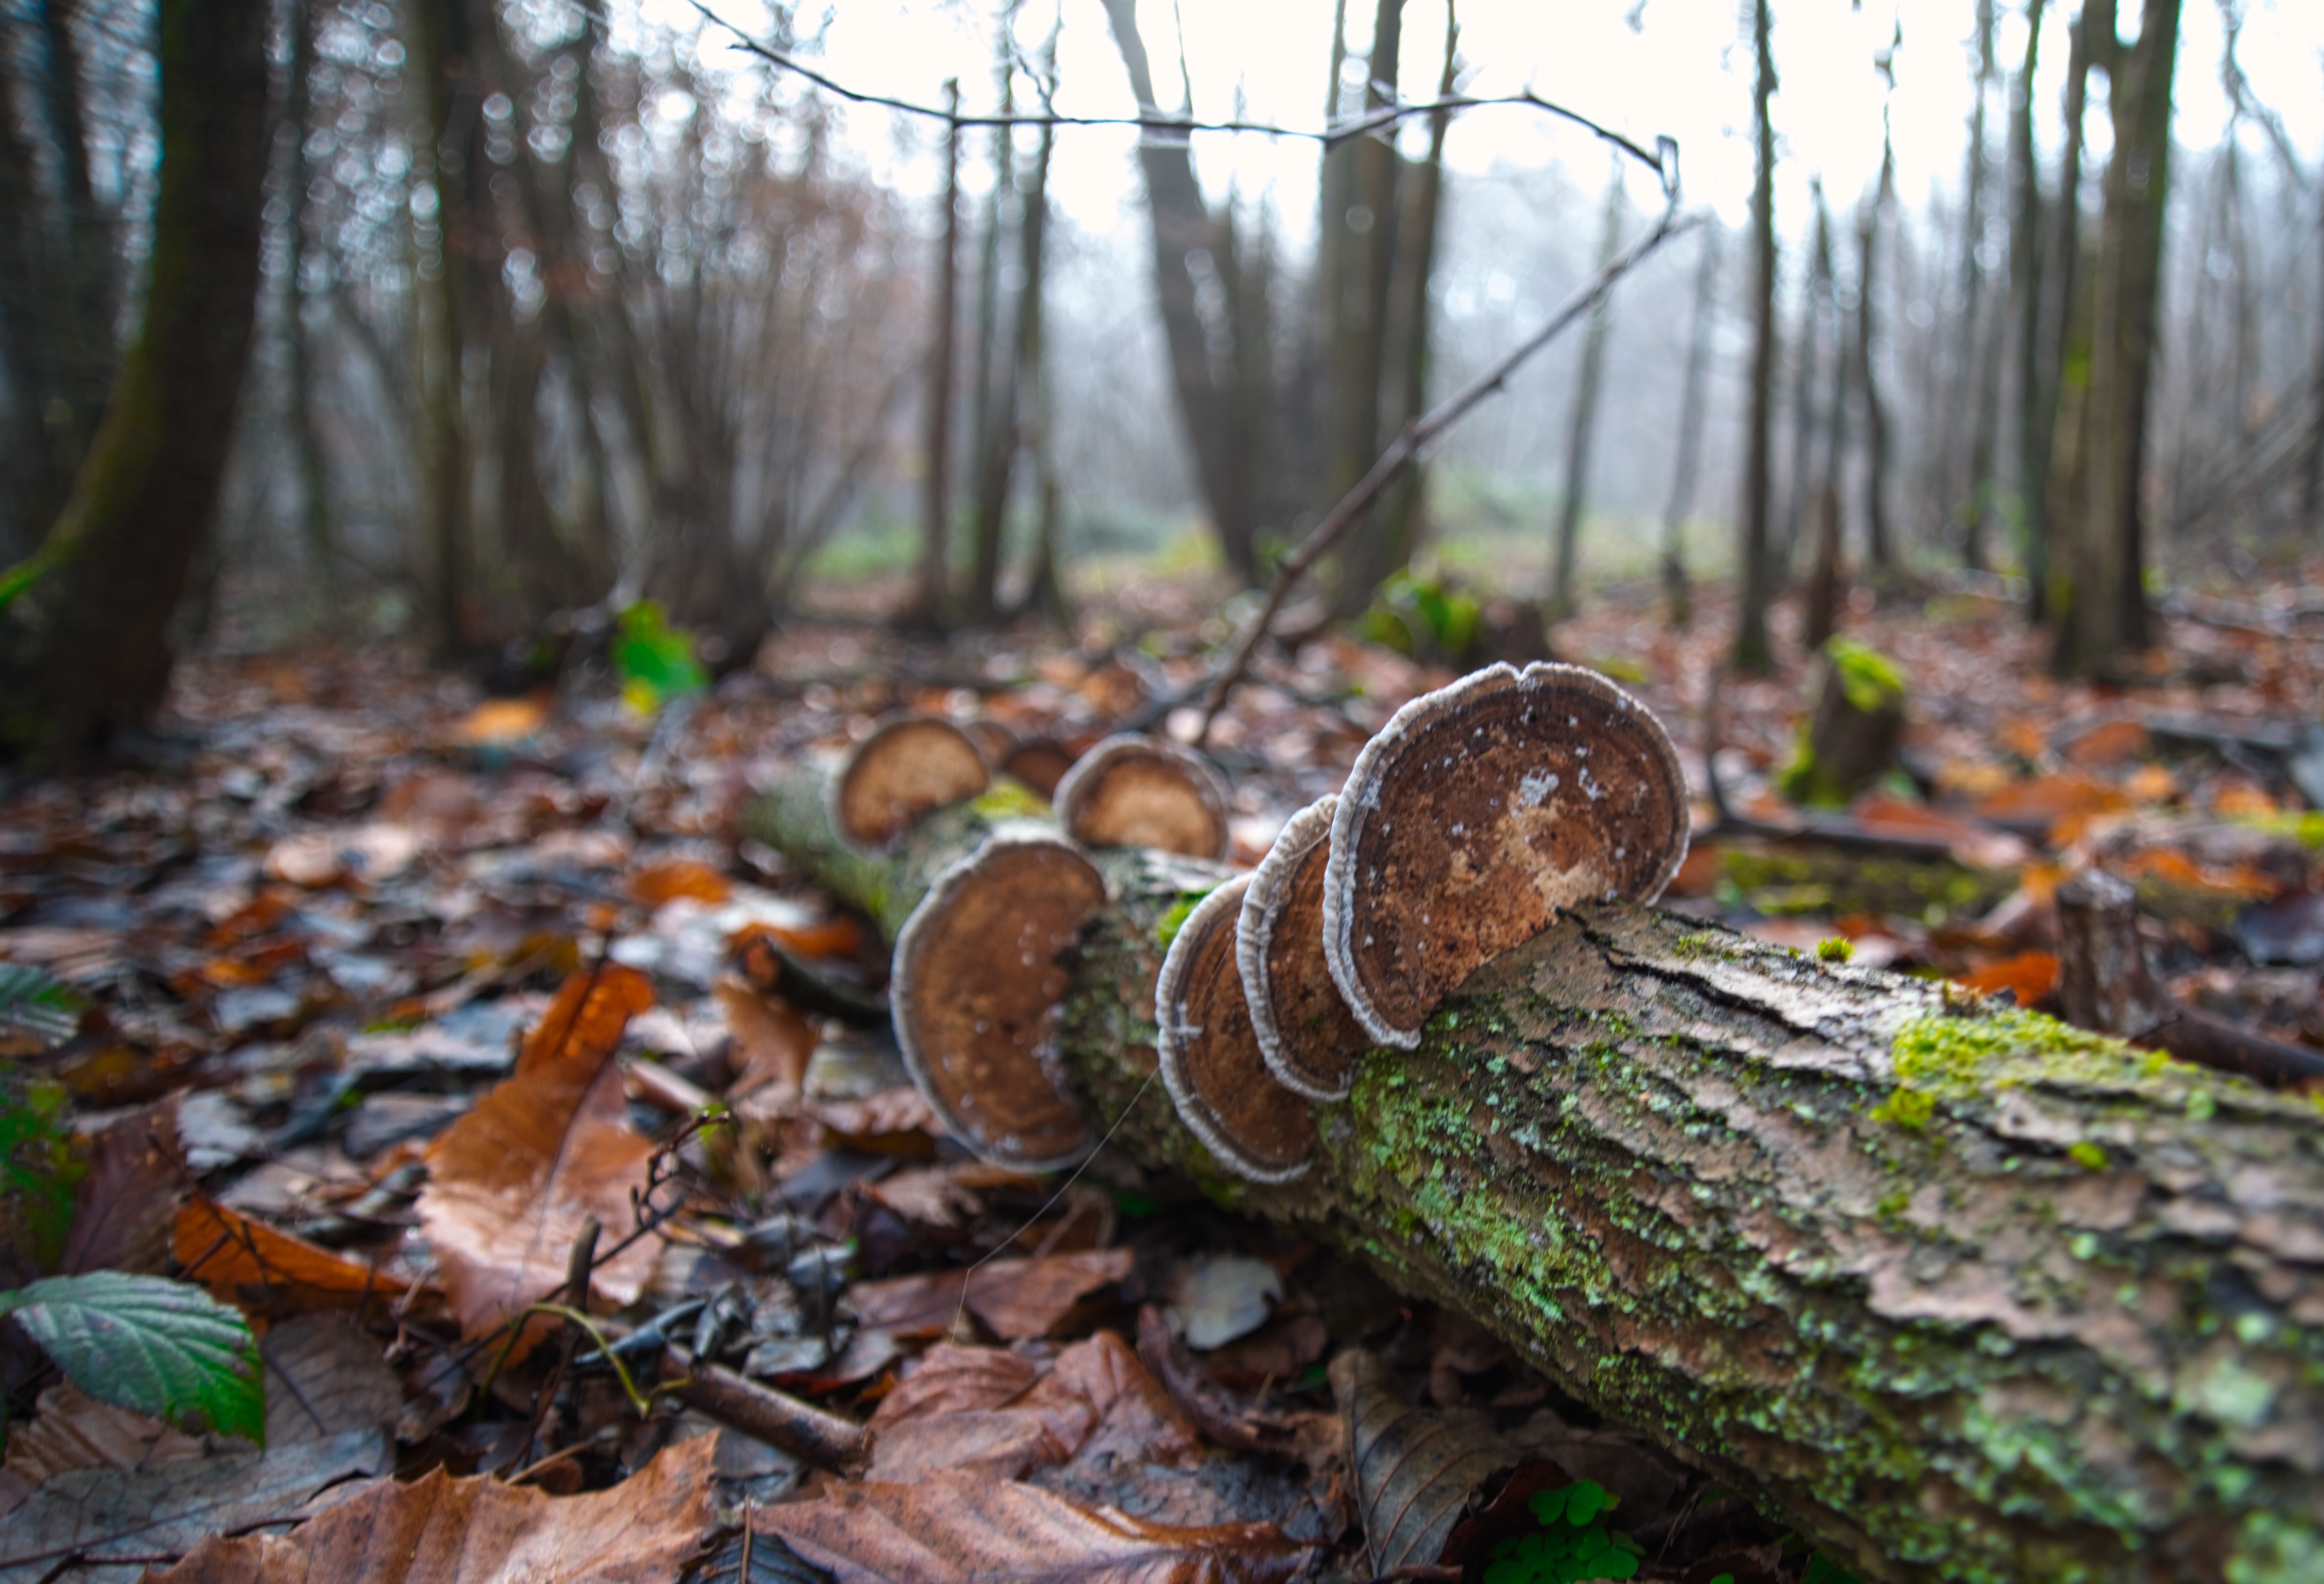
tree, nature, forest, leaf, trunk, wildlife, autumn, mushroom, flora, season, fungus, deciduous, woodland, habitat, natural environment, penny bun